Eric Gadd

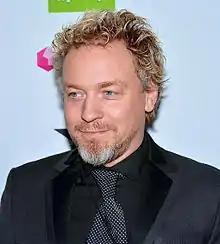
Eric Gadd in 2013

Carl Erik Gudmund Sojdelius (born 31 July 1965), known as Eric Gadd, is a Swedish singer and songwriter. He has released thirteen music albums since his debut in 1987 and has also participated in Melodifestivalen.